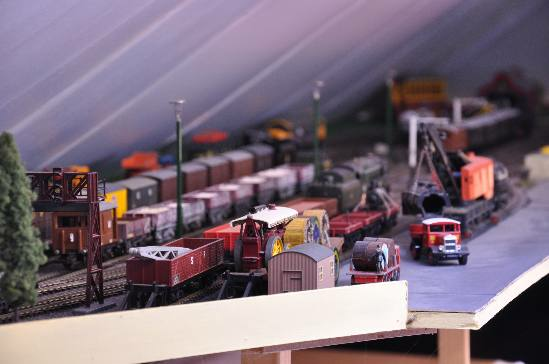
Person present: No